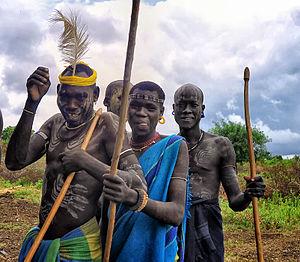
Les Mursis sont des habitants semi-nomades du sud de l’Éthiopie, vivant à la périphérie ouest du Parc national de Mago, en bordure de la rivière Omo. Ils forment un des derniers peuples d’Afrique dont les femmes portent des ornements labiaux et auriculaires en forme de disques plats, d’où leur nom de « femmes à plateau ».